Rowan Atkinson filmography

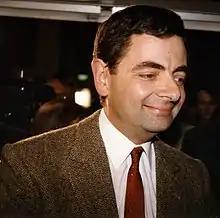
Atkinson in 1997, promoting "Bean". In 2014, young adults from abroad named Mr. Bean among a group of people they most associated with UK culture.

Atkinson's other creation, the hapless "Mr. Bean", first appeared on New Year's Day in 1990 in a half-hour special for Thames Television. The character of Mr. Bean has been likened to a modern-day Buster Keaton, but Atkinson himself has stated that Jacques Tati's character Monsieur Hulot was the main inspiration.